The Combat: Woman Pleading for the Vanquished

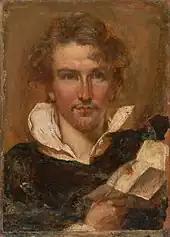
William Etty, in 1823, shortly before "The Combat" was painted

William Etty was born in 1787, the son of a York baker and miller. He began as an apprentice printer in Hull. On completing his seven-year apprenticeship he moved at the age of 18 to London "with a few pieces of chalk crayons", with the intention of becoming a history painter in the tradition of the Old Masters. Strongly influenced by the works of Titian and Rubens, he submitted paintings to the Royal Academy of Arts and the British Institution, all of which were either rejected or received scant attention when exhibited.